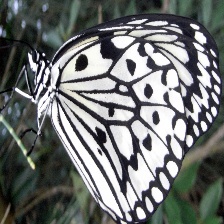
Species: PAPER KITE